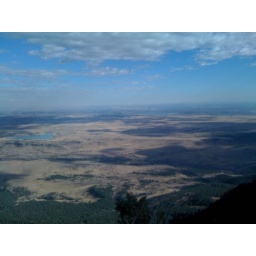
3-peak hike - i did bear peak, south boulder peak, and green mountain in one afternoon. good fun.